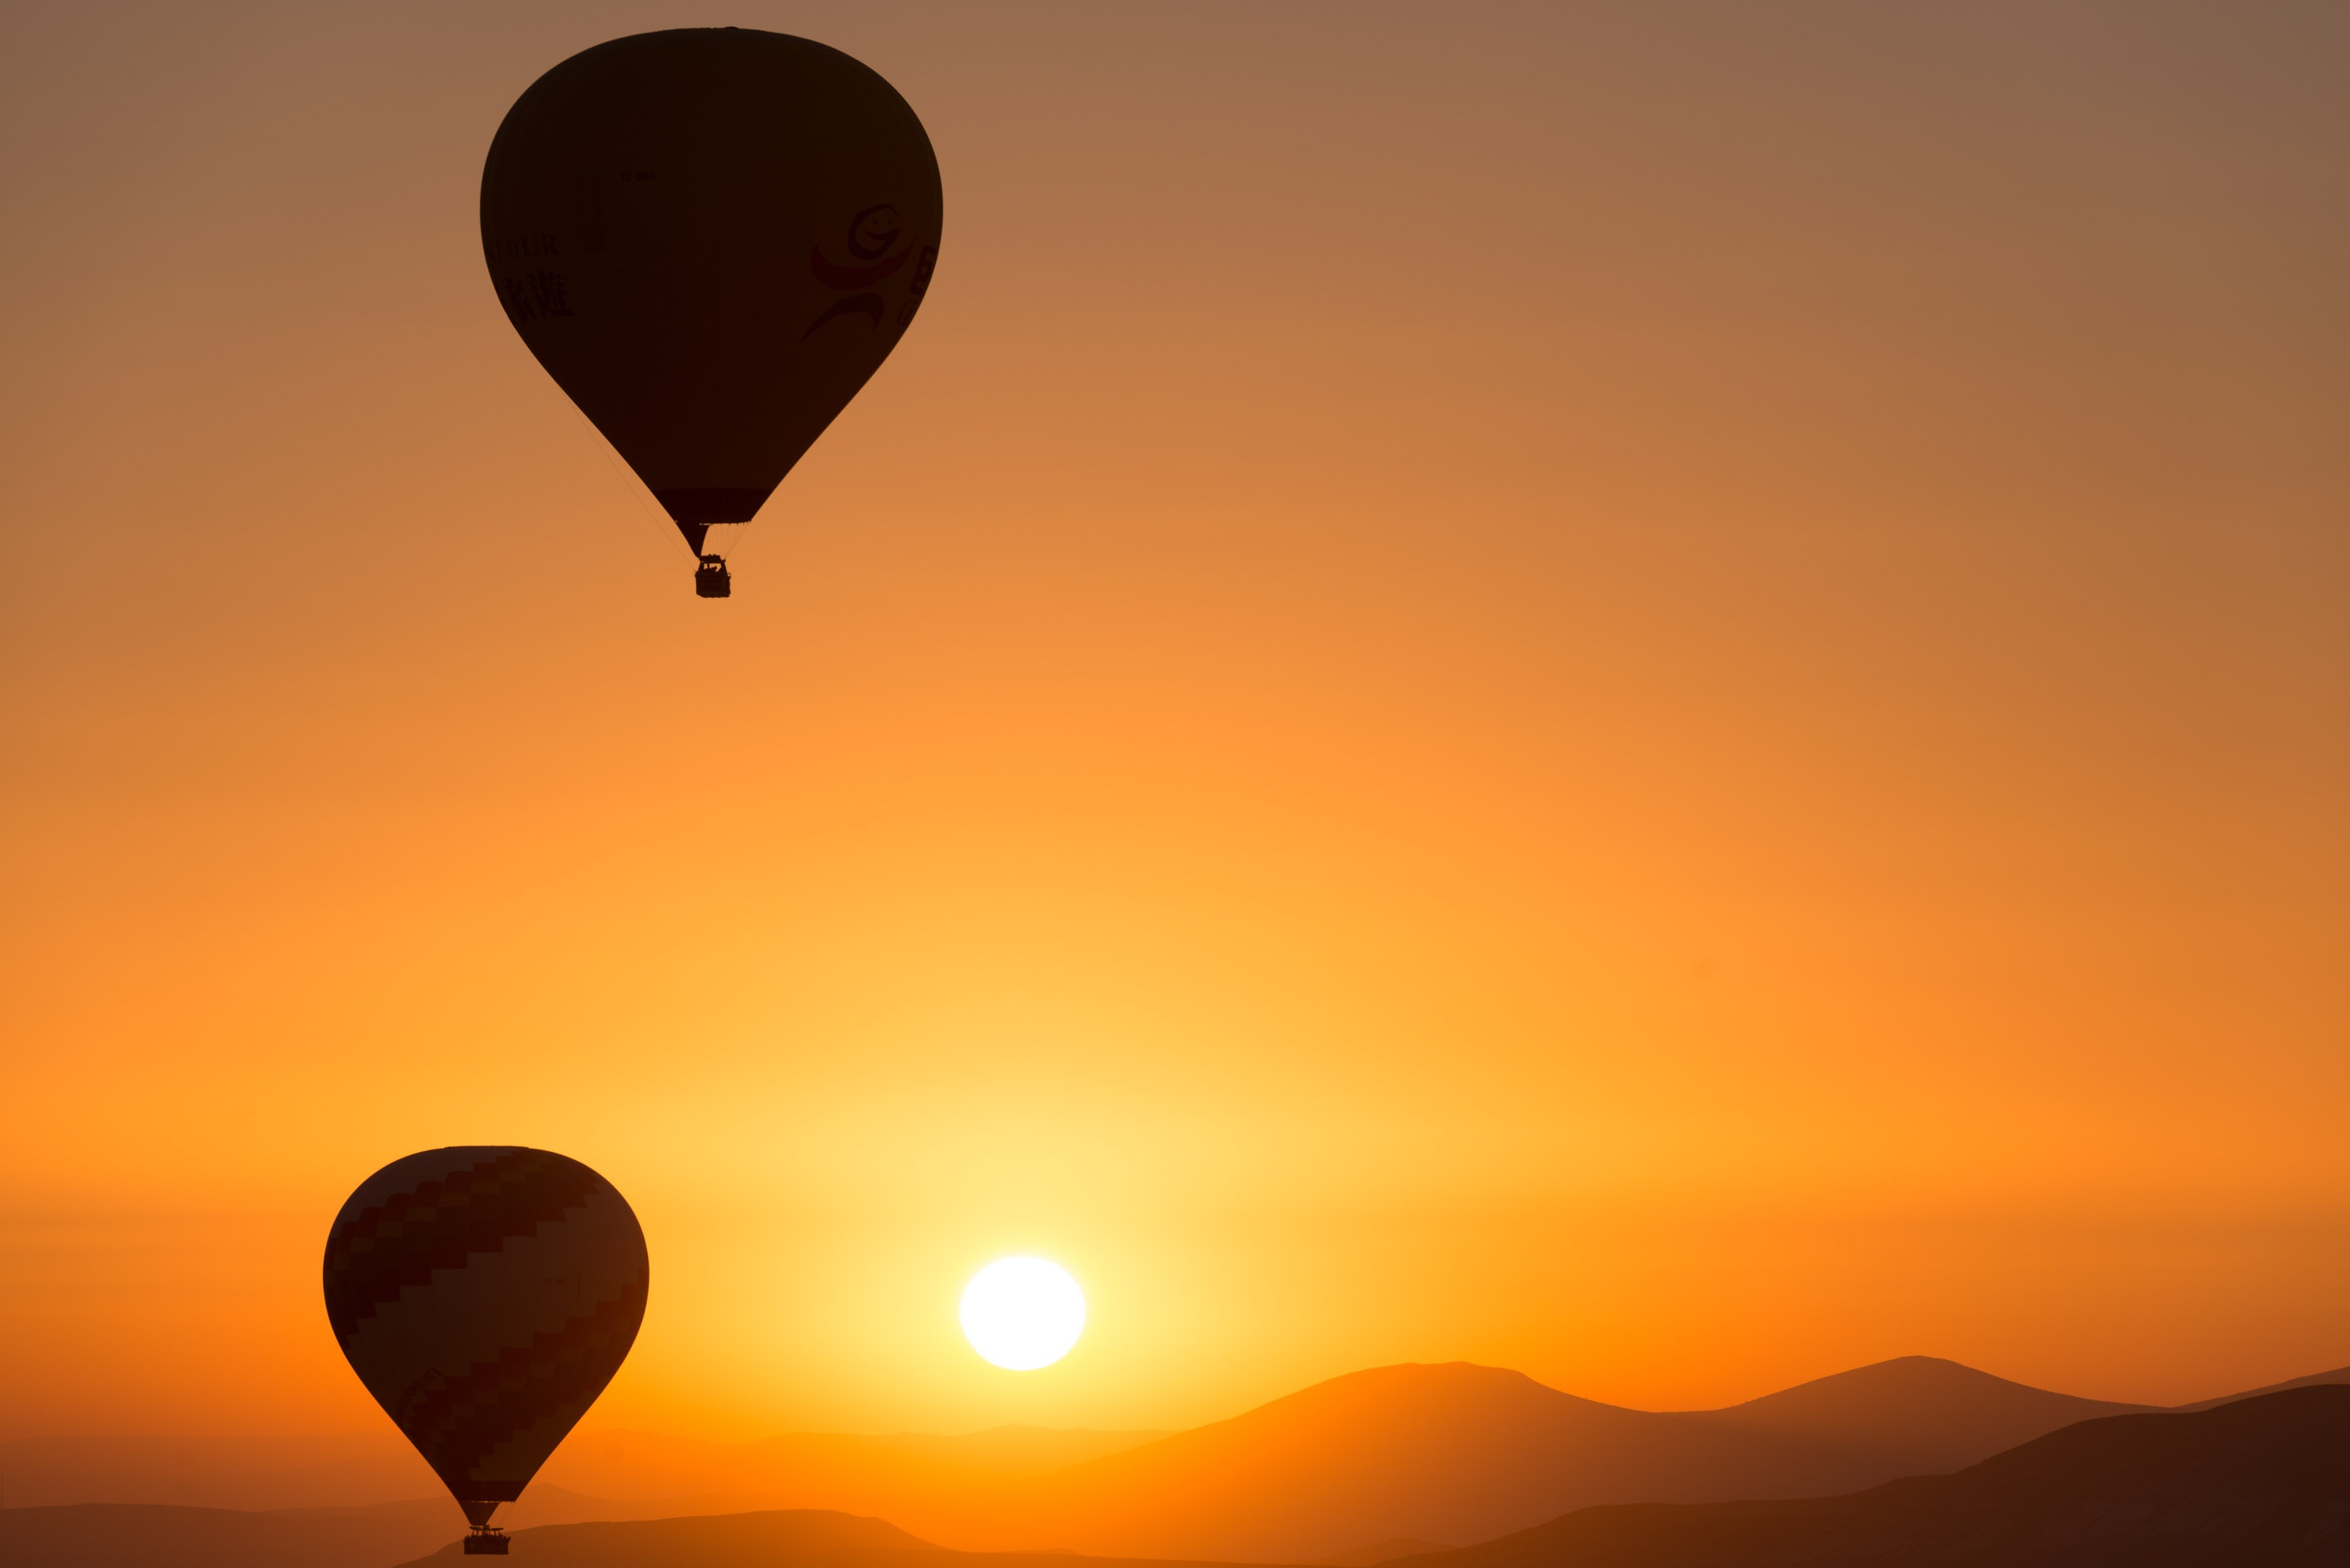
silhouette, sky, sunrise, sunset, morning, balloon, hot air balloon, dawn, aircraft, dusk, vehicle, illustration, baloon, cappadocia, hot air ballooning, atmosphere of earth, aerostatic globe, kapadokia